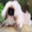
Label: dog